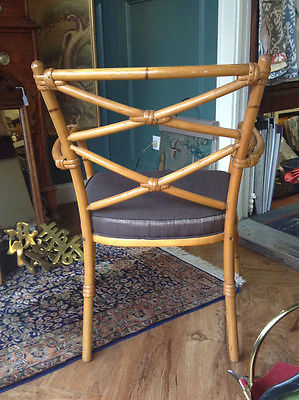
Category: chair